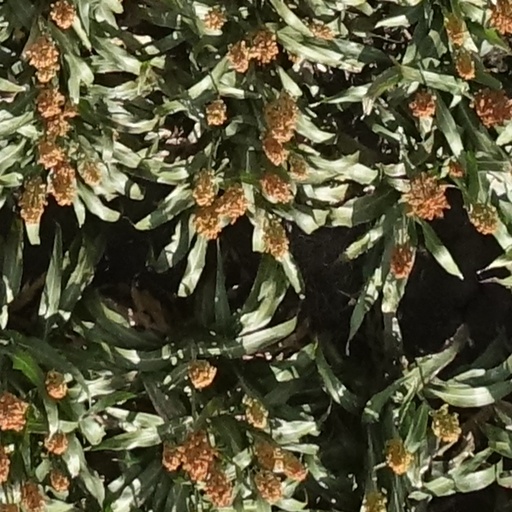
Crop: sorghum